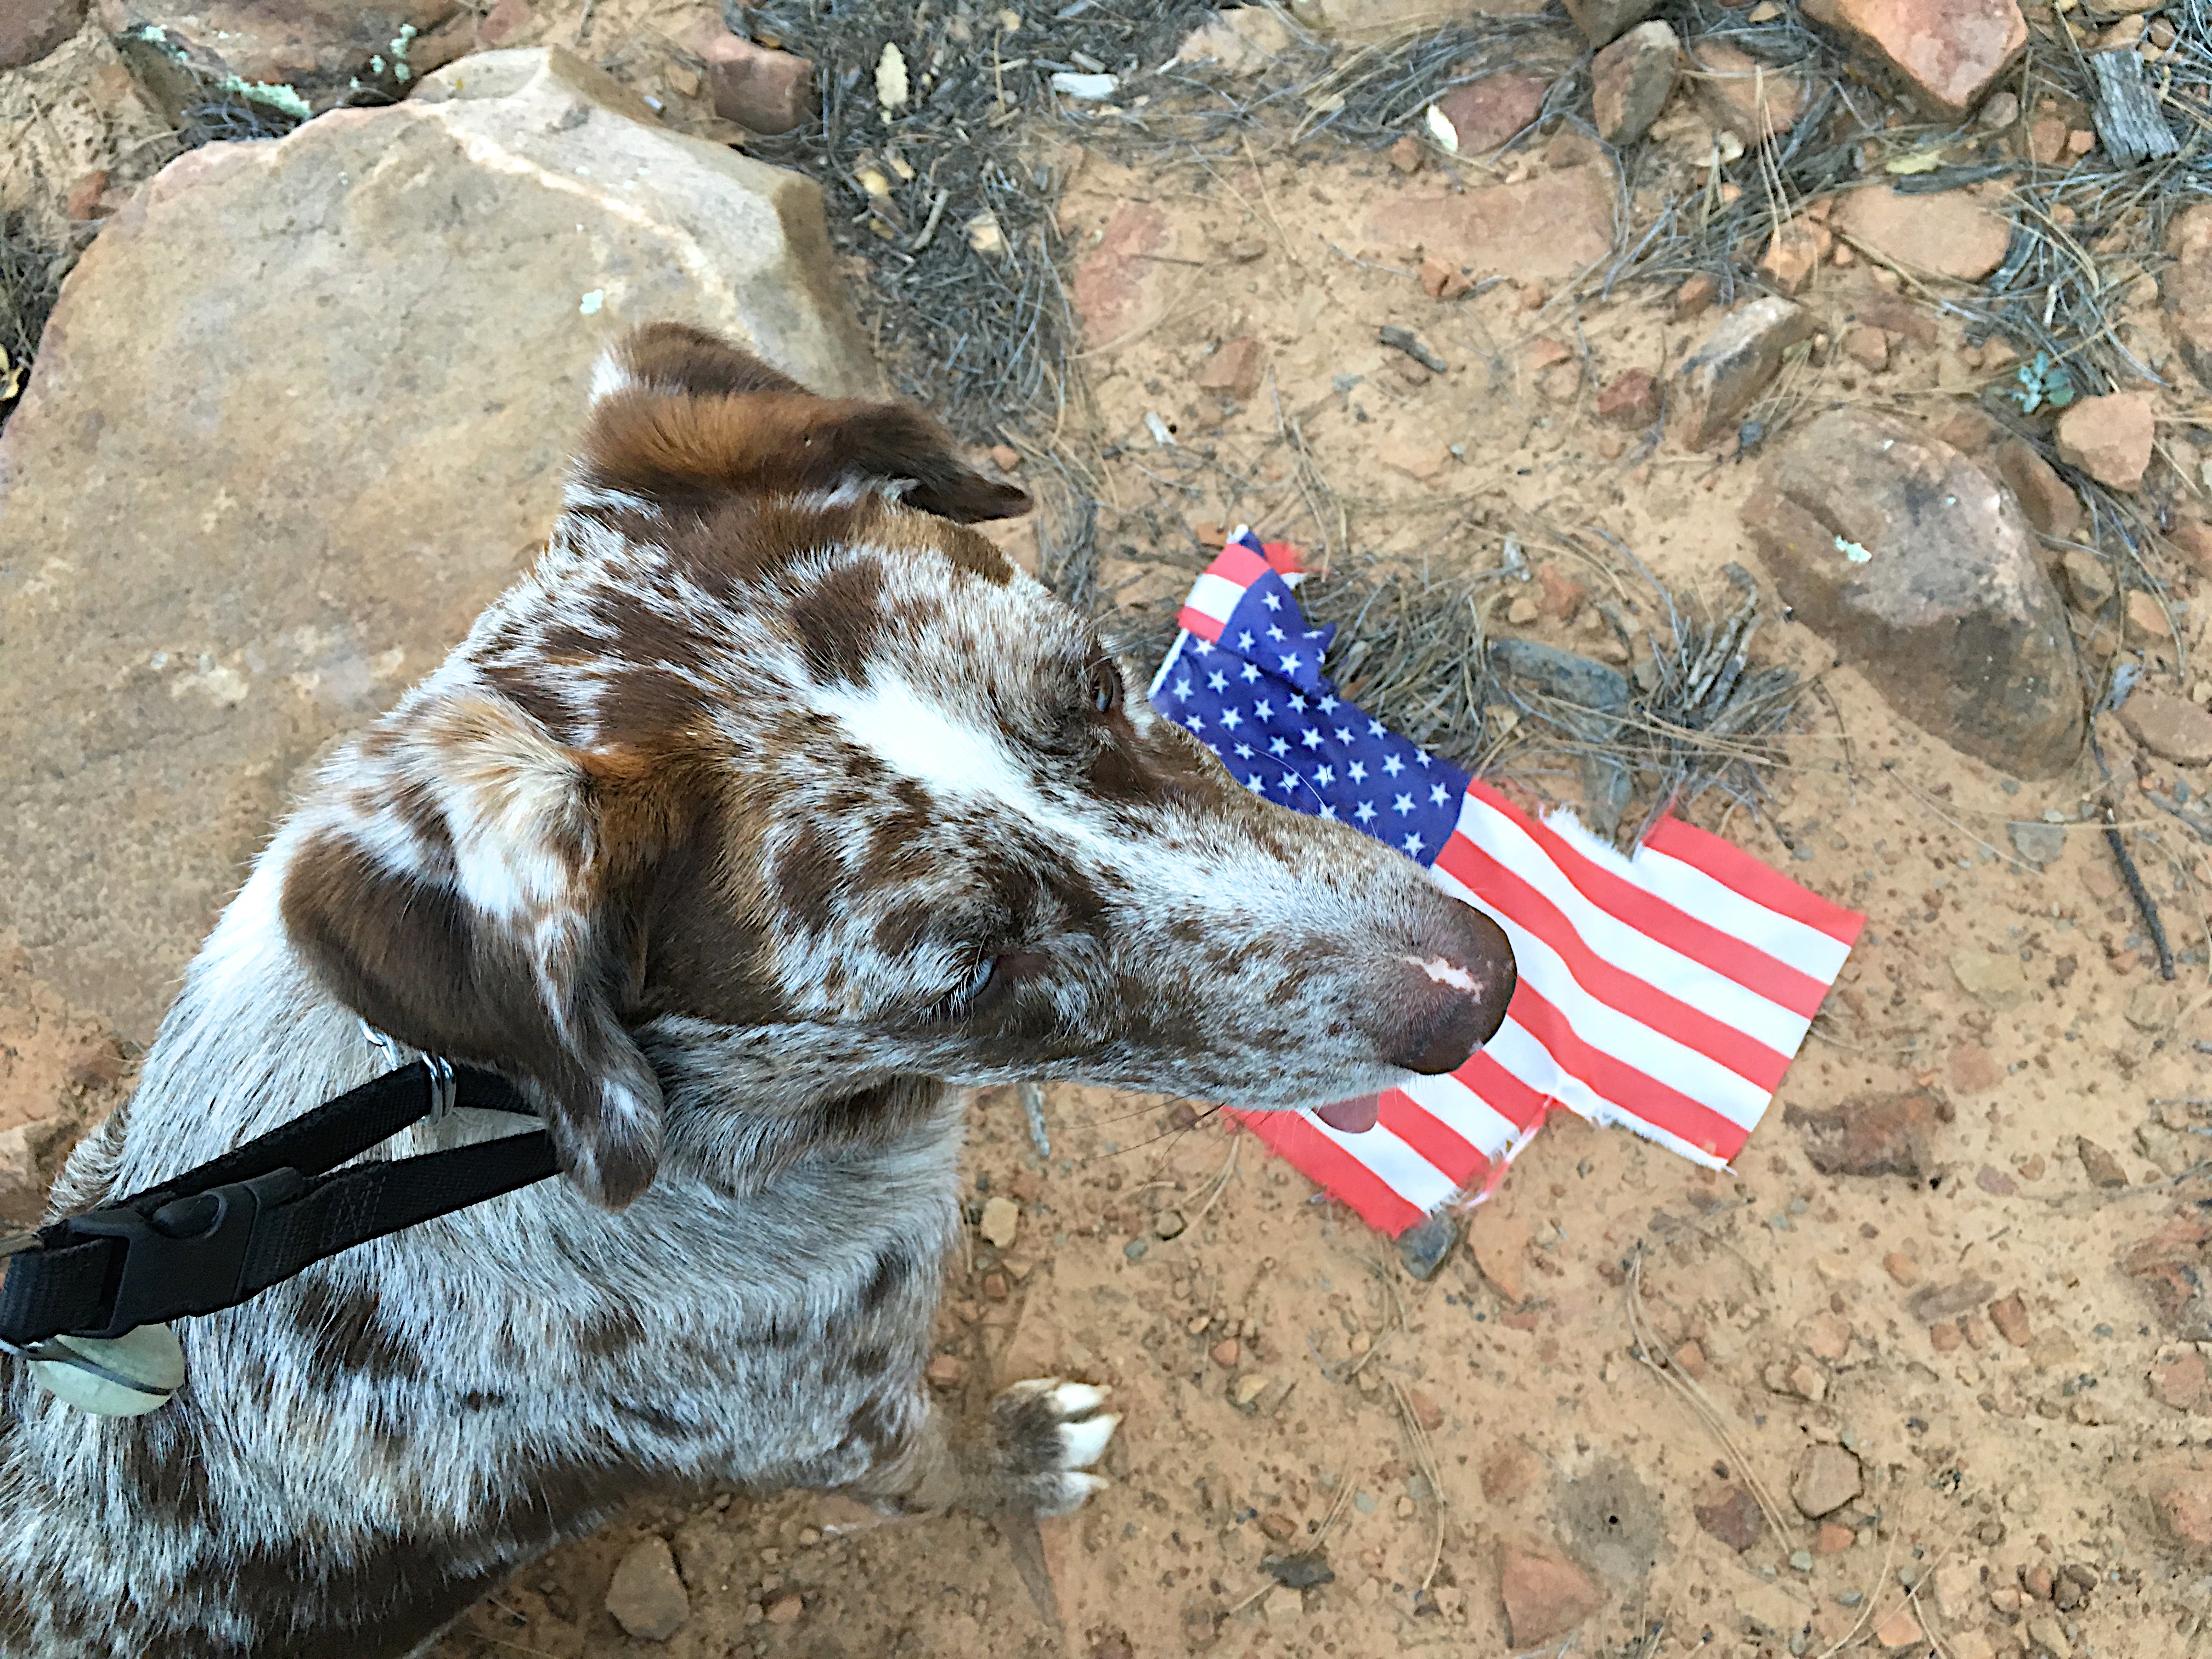
dog, flag, felix, street dog, dog like mammal, animal sports